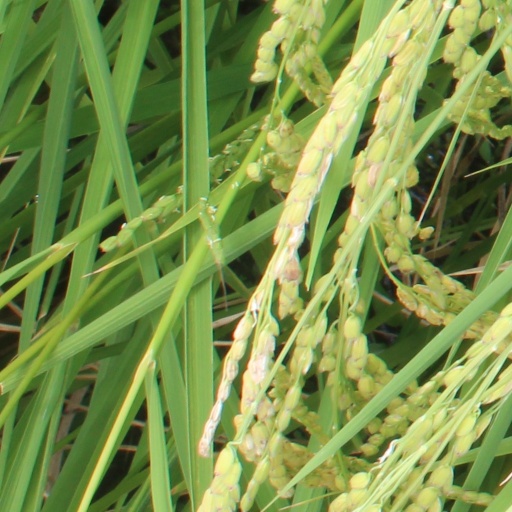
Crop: rice